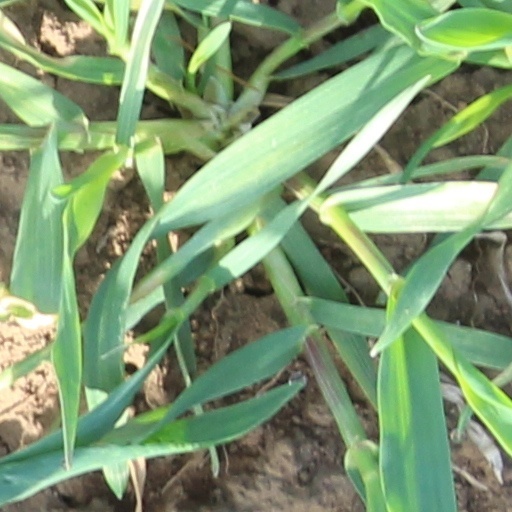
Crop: wheat